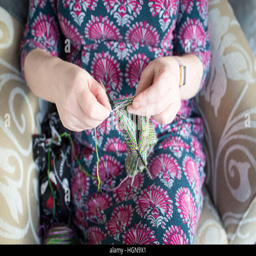
knitting - close up of a lady 's hands knitting